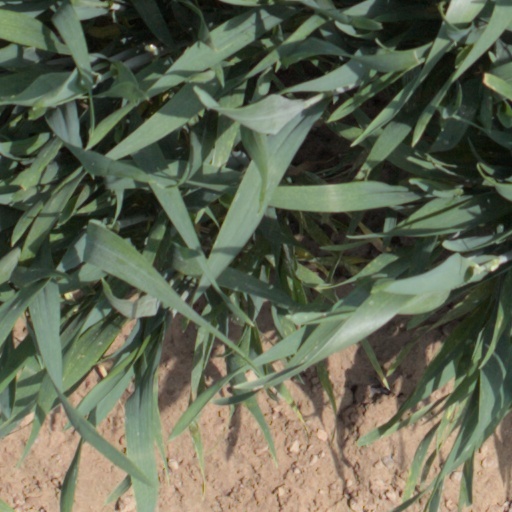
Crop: wheat